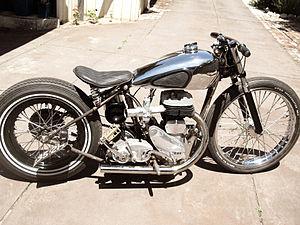
Un bobber est une motocyclette custom dont toutes les parties qui ne contribuent pas à la vitesse et/ou la performance ont été enlevées ou raccourcies. Dans tous les cas le cadre reste de série, l'idée de base étant d'améliorer les performances des motos à moindre frais.